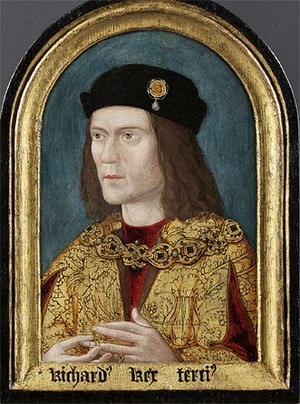
Richard Neville, 16. jarl af Warwick / Efterspil
Richard Neville, 16. jarl af Warwick var kendt som Kongemageren Warwick og var en engelsk adelsmand, administrator og hærfører. Som søn af Richard Neville, 5. jarl af Salisbury var Warwick en af de rigeste og mægtigste stormænd i sin tid, med politiske forbindelser, der rakte uden for landets grænser. Som en af lederne i Rosekrigene, først på Huset Yorks side senere på Huset Lancasters side, spillede han en central rolle i afsætningen af to konger. Det gav ham tilnavnet Kongemageren.